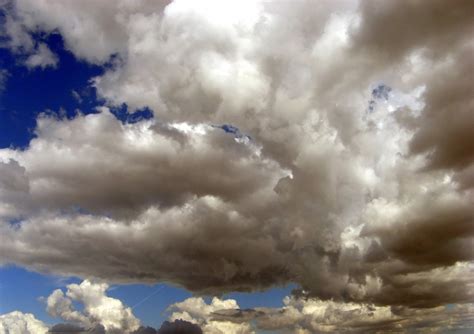
Weather: cloudy or overcast